Harry Triguboff

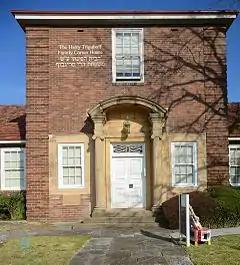
Harry Triguboff Family Corner House, Moriah College, Sydney

Triguboff, via The Harry Triguboff Foundation, funded a project at the Shorashim Center to assist immigrant applicants to Israel in proving their Jewishness.